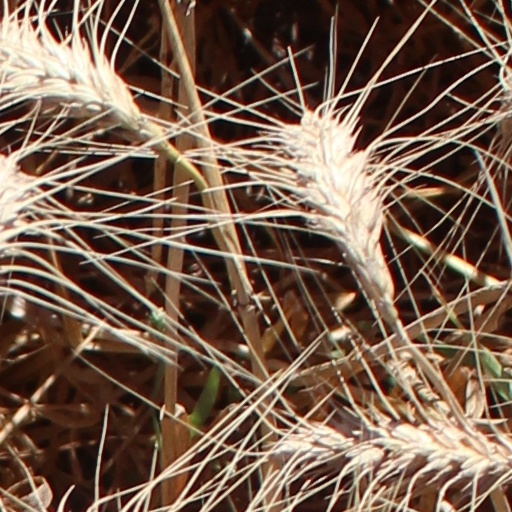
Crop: wheat